Lady Elliot Island

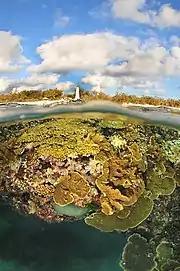
Old Lighthouse and underwater reef

The island is a vegetated shingle cay, which is uncommon. Typically these types of cays are too narrow to retain fresh water or too mobile for vegetation to take hold. "Pisonia grandis" grows on the island.